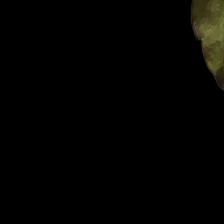
Plant: Tulsi